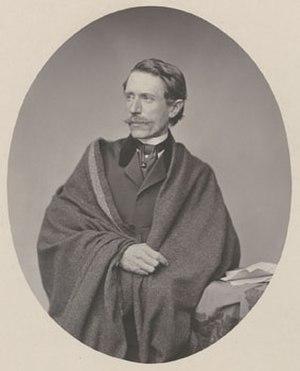
Moritz Friedrich Wagner est un explorateur, géographe, géologue, naturaliste, botaniste, zoologiste et ethnologue allemand.